Death panel

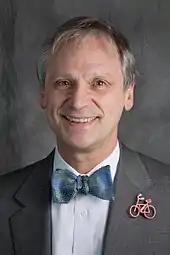
Rep. Earl Blumenauer (D-OR) sponsored the bill HR 3200.

Legislation providing for counseling patients on advance directives, living wills and end-of-life care had been on the books for years, however, the laws did not provide for physicians to be reimbursed for giving such counseling during routine physical exams of the elderly. The Patient Self-Determination Act (1991) requires health care providers, including hospitals, hospices and nursing homes to provide information about advance directives to admitted patients. The Medicare Prescription Drug, Improvement, and Modernization Act began providing reimbursements for end-of-life care discussions with terminally ill patients in 2003.